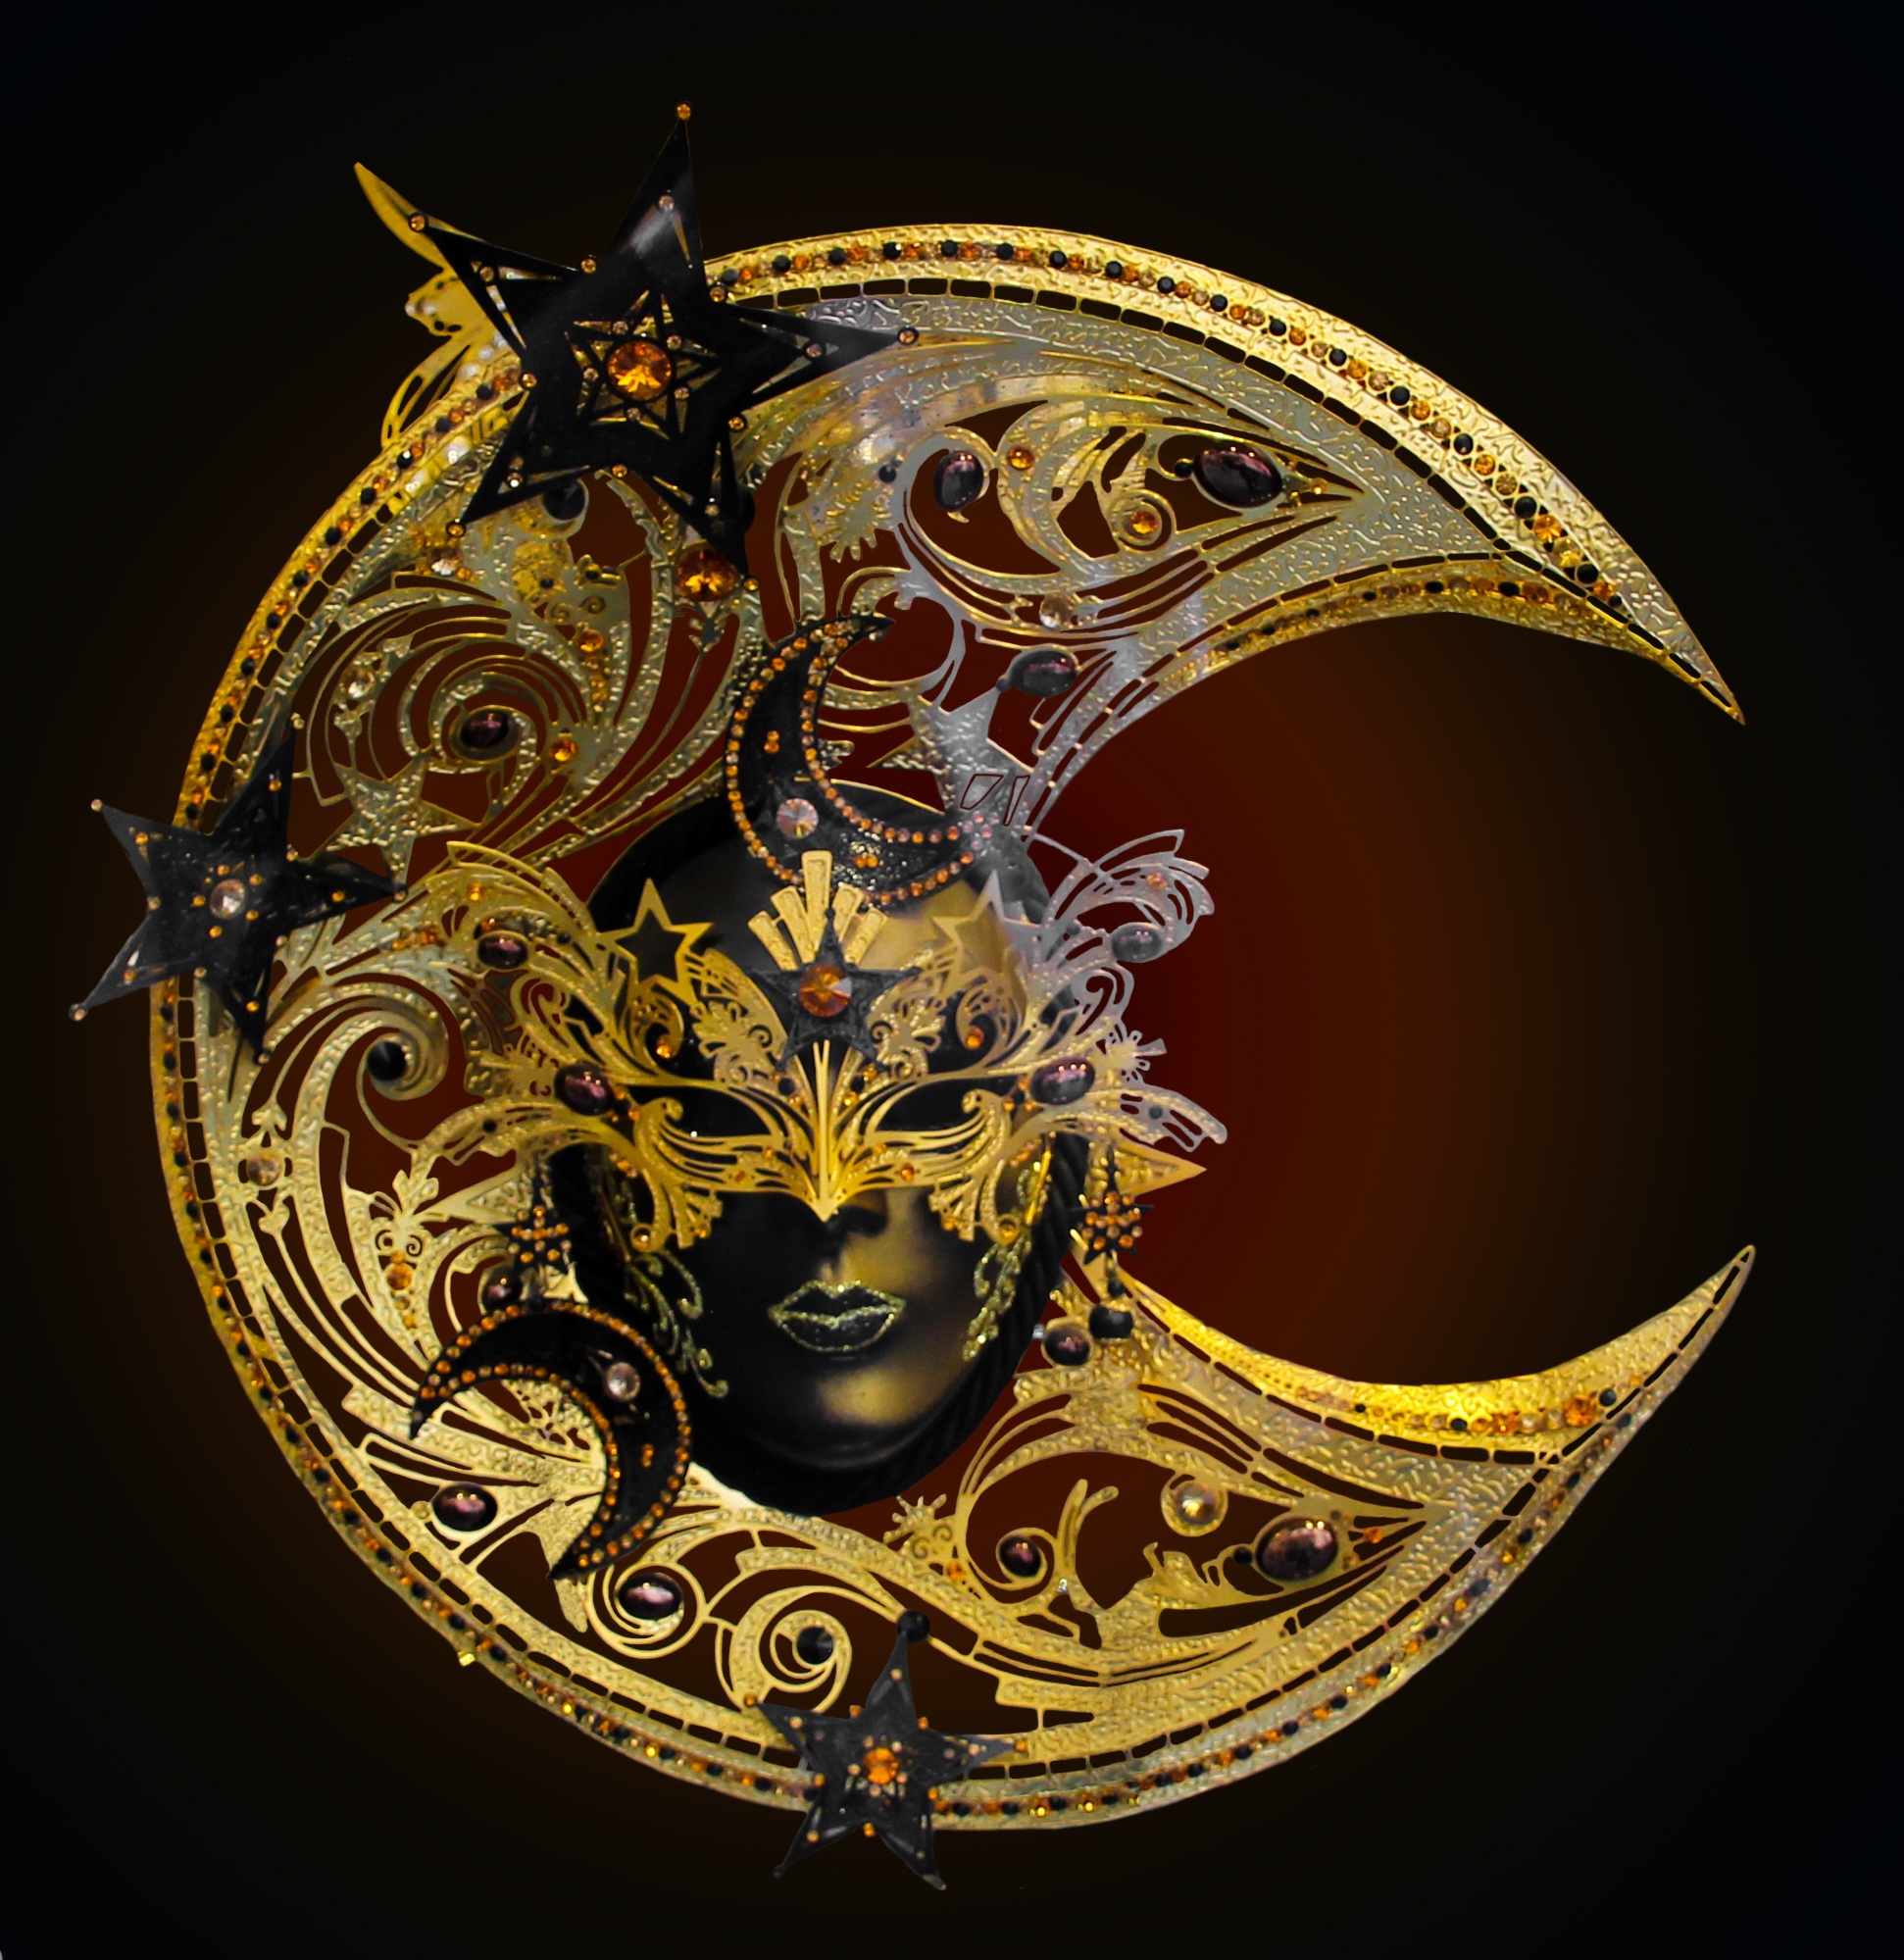
carnival, venice, clothing, mask, illustration, dragon, costume, masque, mythology